Izhorskiye Zavody

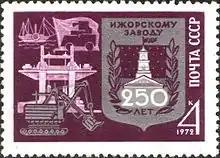
250 years anniversary of Izhorskiye Zavody.

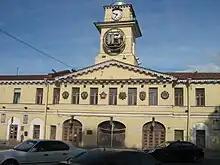
Office building of Izhorskye Zavody

The company is primarily a heavy industry factory. It specializes in engineering, production, sales and maintenance of equipment and machines for the nuclear power, oil and gas, and mining industries, and in production of special steels and equipment for other industries. Production includes metal tanks, boilers, pressure vessels of nuclear reactors, and devices for distillation, filtering or purification of liquids and gases. It has produced the reactor vessels for the first Russian floating nuclear power station "Akademik Lomonosov".